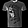
Label: T - shirt / top